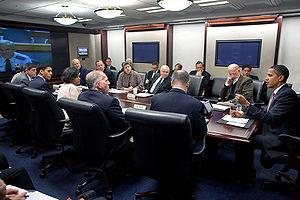
L'opération Réponse unifiée est une intervention militaire à visée humanitaire menée par l'armée américaine à la suite des évènements du tremblement de terre d'Haïti de janvier 2010. L'opération s'effectue sous le commandement du général Douglas M. Fraser, commandant de l'United States Southern Command à partir du 18 janvier 2010, date à partir de laquelle 10 000 militaires sont déployés pour une durée prévue de 90 jours. Il s'agit de la quatrième intervention militaire américaine en Haïti après l'occupation de 1915-1934, l'opération Uphold Democracy de 1994 et le coup d'État de 2004.